Colombo Racecourse

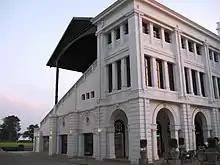
Colombo Racecourse

In late 1941, World War II began in the East. After the fall of Singapore the Royal Navy's East Indies Station was moved to Colombo and then to Trincomalee. Admiral Sir Geoffrey Layton was appointed Commander-in-Chief, Ceylon with Air Vice Marshal John D'Albiac as air officer commanding, No. 222 Group RAF which was based in Ceylon. The order was given to construct an airfield at the Colombo Racecourse. D S Senanayake, Minister of Agriculture and Lands (later the 1st Prime Minister of Ceylon) was given the task of its construction. Consisting only of a single runway, station headquarters and the officers' mess were set up in the bungalows in Cinnamon Gardens and were serviced by a newly established military hospital in the premises of Royal College Colombo.